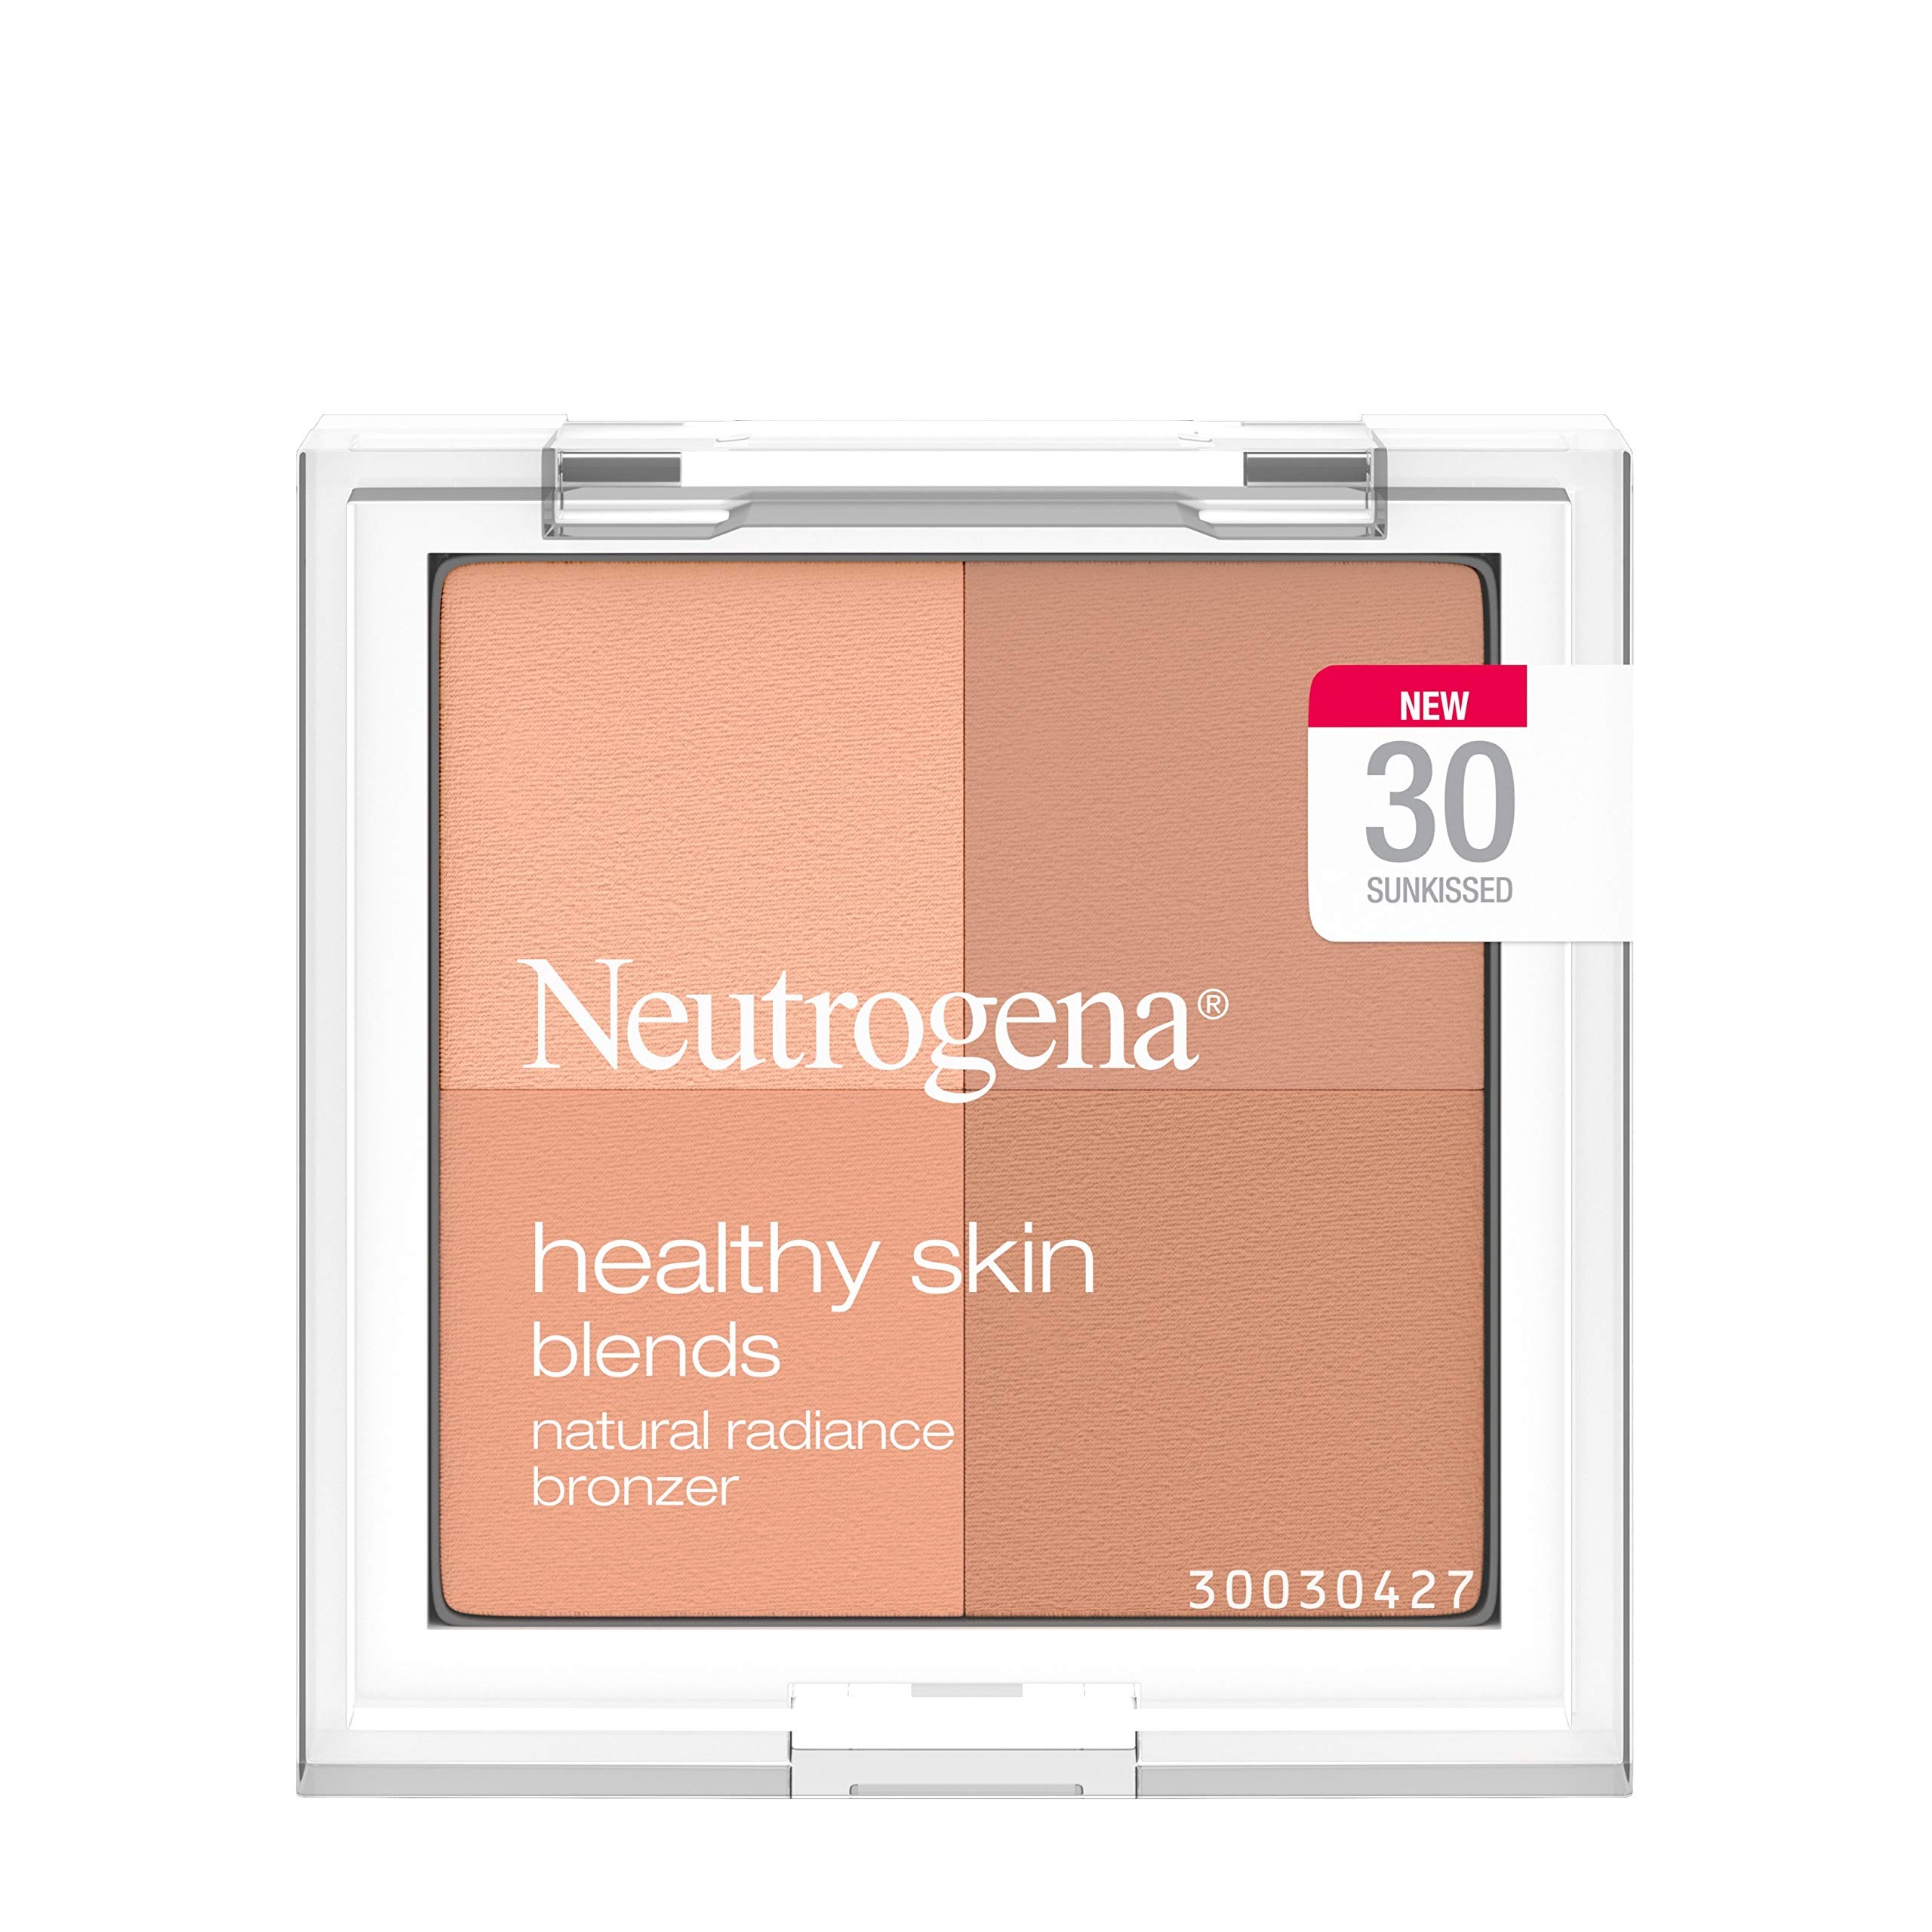
Item Name: Neutrogena Healthy Skin Blends Powder Blush Makeup Palette, Illuminating Pigmented Blush with Vitamin C & Botanical Conditioners for Blendable, Buildable Application, 30 Sunkissed,.3 oz
Bullet Point 1: .3 ounces of Neutrogena Healthy Skin Powder Blush Makeup Palette to give skin a healthy color and enhance skin's natural glow
Bullet Point 2: This pigmented illuminating blush blends evenly and beautifully to give skin a natural glow and is available in several shades that complement an array of skin tones
Bullet Point 3: Enriched with vitamin C, antioxidants and botanical conditioners for healthy skin, the blush makeup also incorporates an advanced gel system which ensures easy application and soft feel
Bullet Point 4: Buildable blush powder is versatile, so it's great for just a touch of color on the cheeks or to layer for a more bold look
Bullet Point 5: The blush makeup is dermatologist-tested for your skin's safety. To use, lightly sweep a brush over the entire blush palette, tap to remove excess powder, then apply along the cheekbones and blend outward.
Value: 0.3
Unit: oz

Price: 15.25